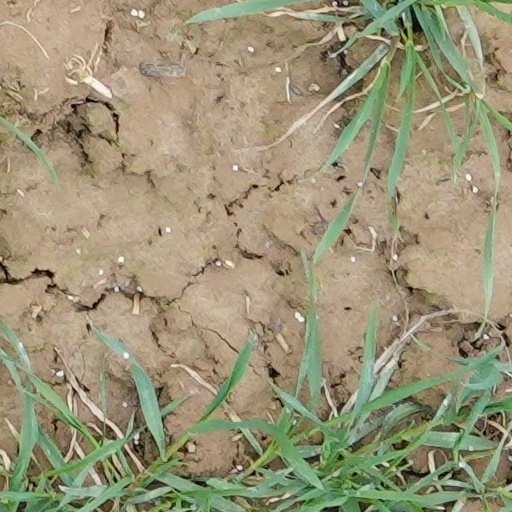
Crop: wheat